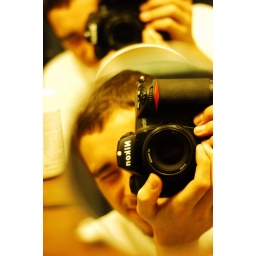
self shot of the mirrors in my bathroom